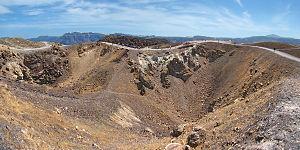
Nea Kameni, Grèce.